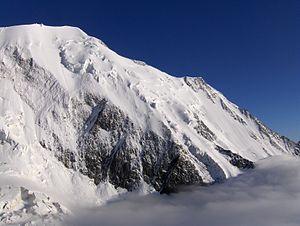
L’aiguille de Bionnassay est un sommet du massif du Mont-Blanc culminant à 4 052 mètres.